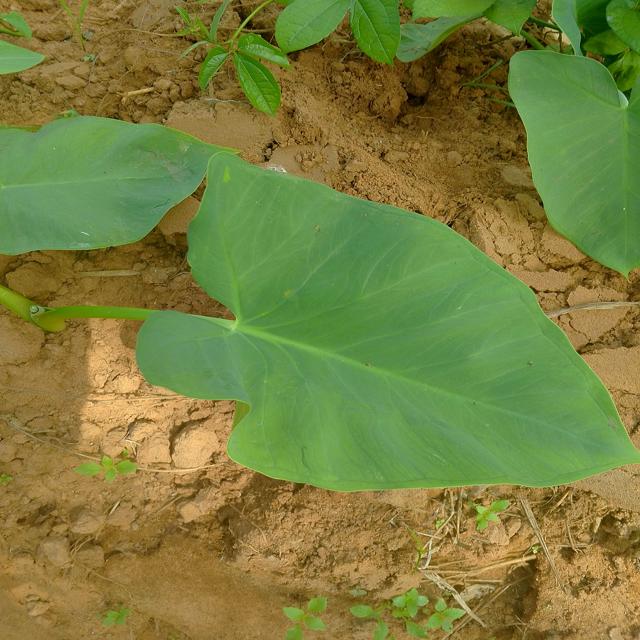
Label: Healthy